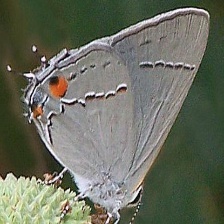
Species: GREY HAIRSTREAK
Butterfly family (ImageNet category): lycaenid_butterfly